Sonic Pinball Party

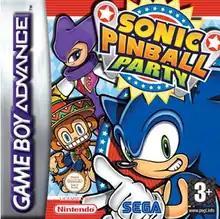
European cover art, depicting Sonic, Nights and Amigo

is a video game released for the Game Boy Advance in 2003. It is a celebration of sorts for Sonic Team featuring many references to its previous games, mostly prominently "Sonic the Hedgehog", "Nights into Dreams", and "Samba De Amigo". There was also a release on a Twin Pack cartridge bundled with "Sonic Battle" and "Sonic Advance" respectively in 2005.